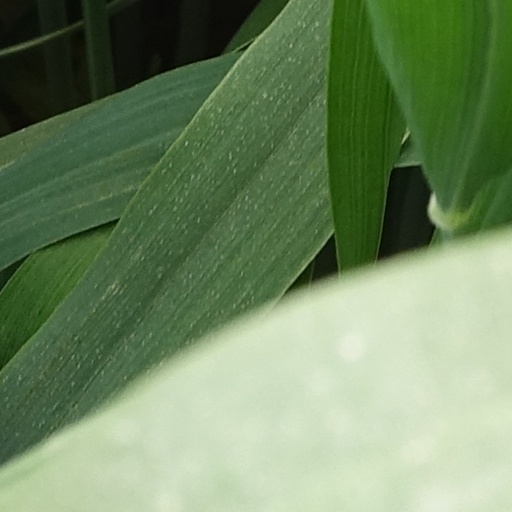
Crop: wheat